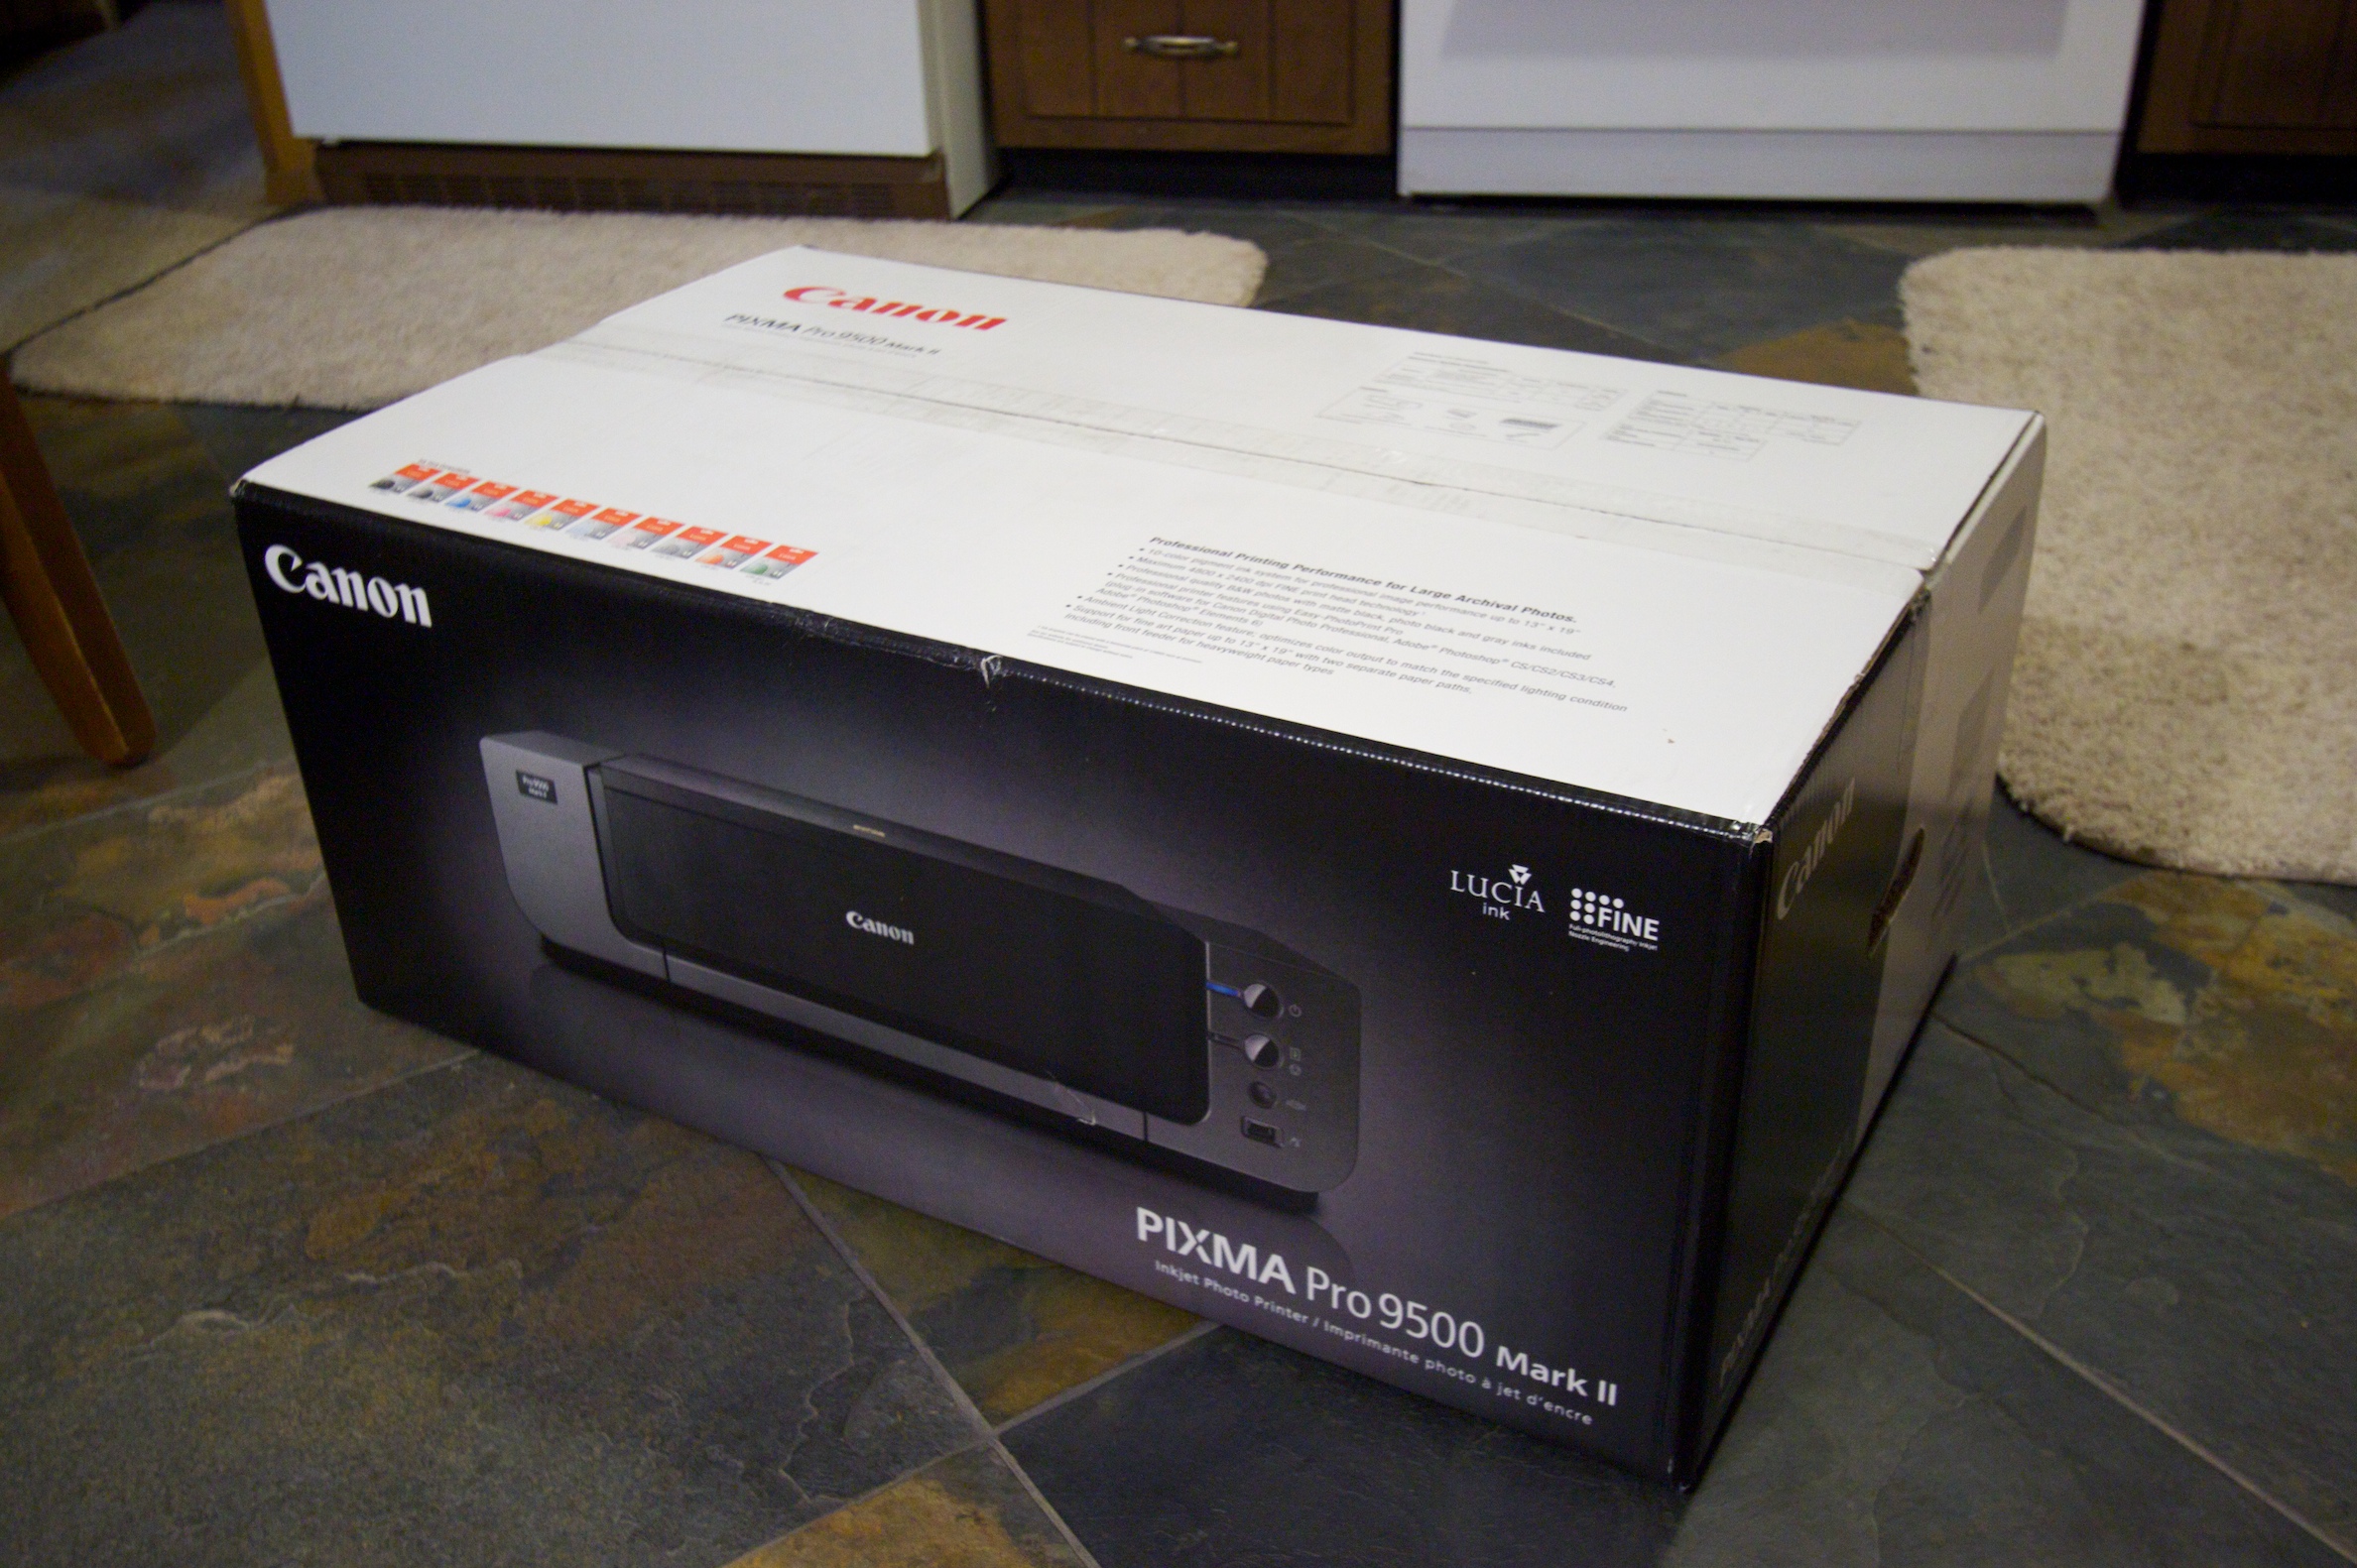
technology, laser, electronics, multimedia, electronic device, compact disc